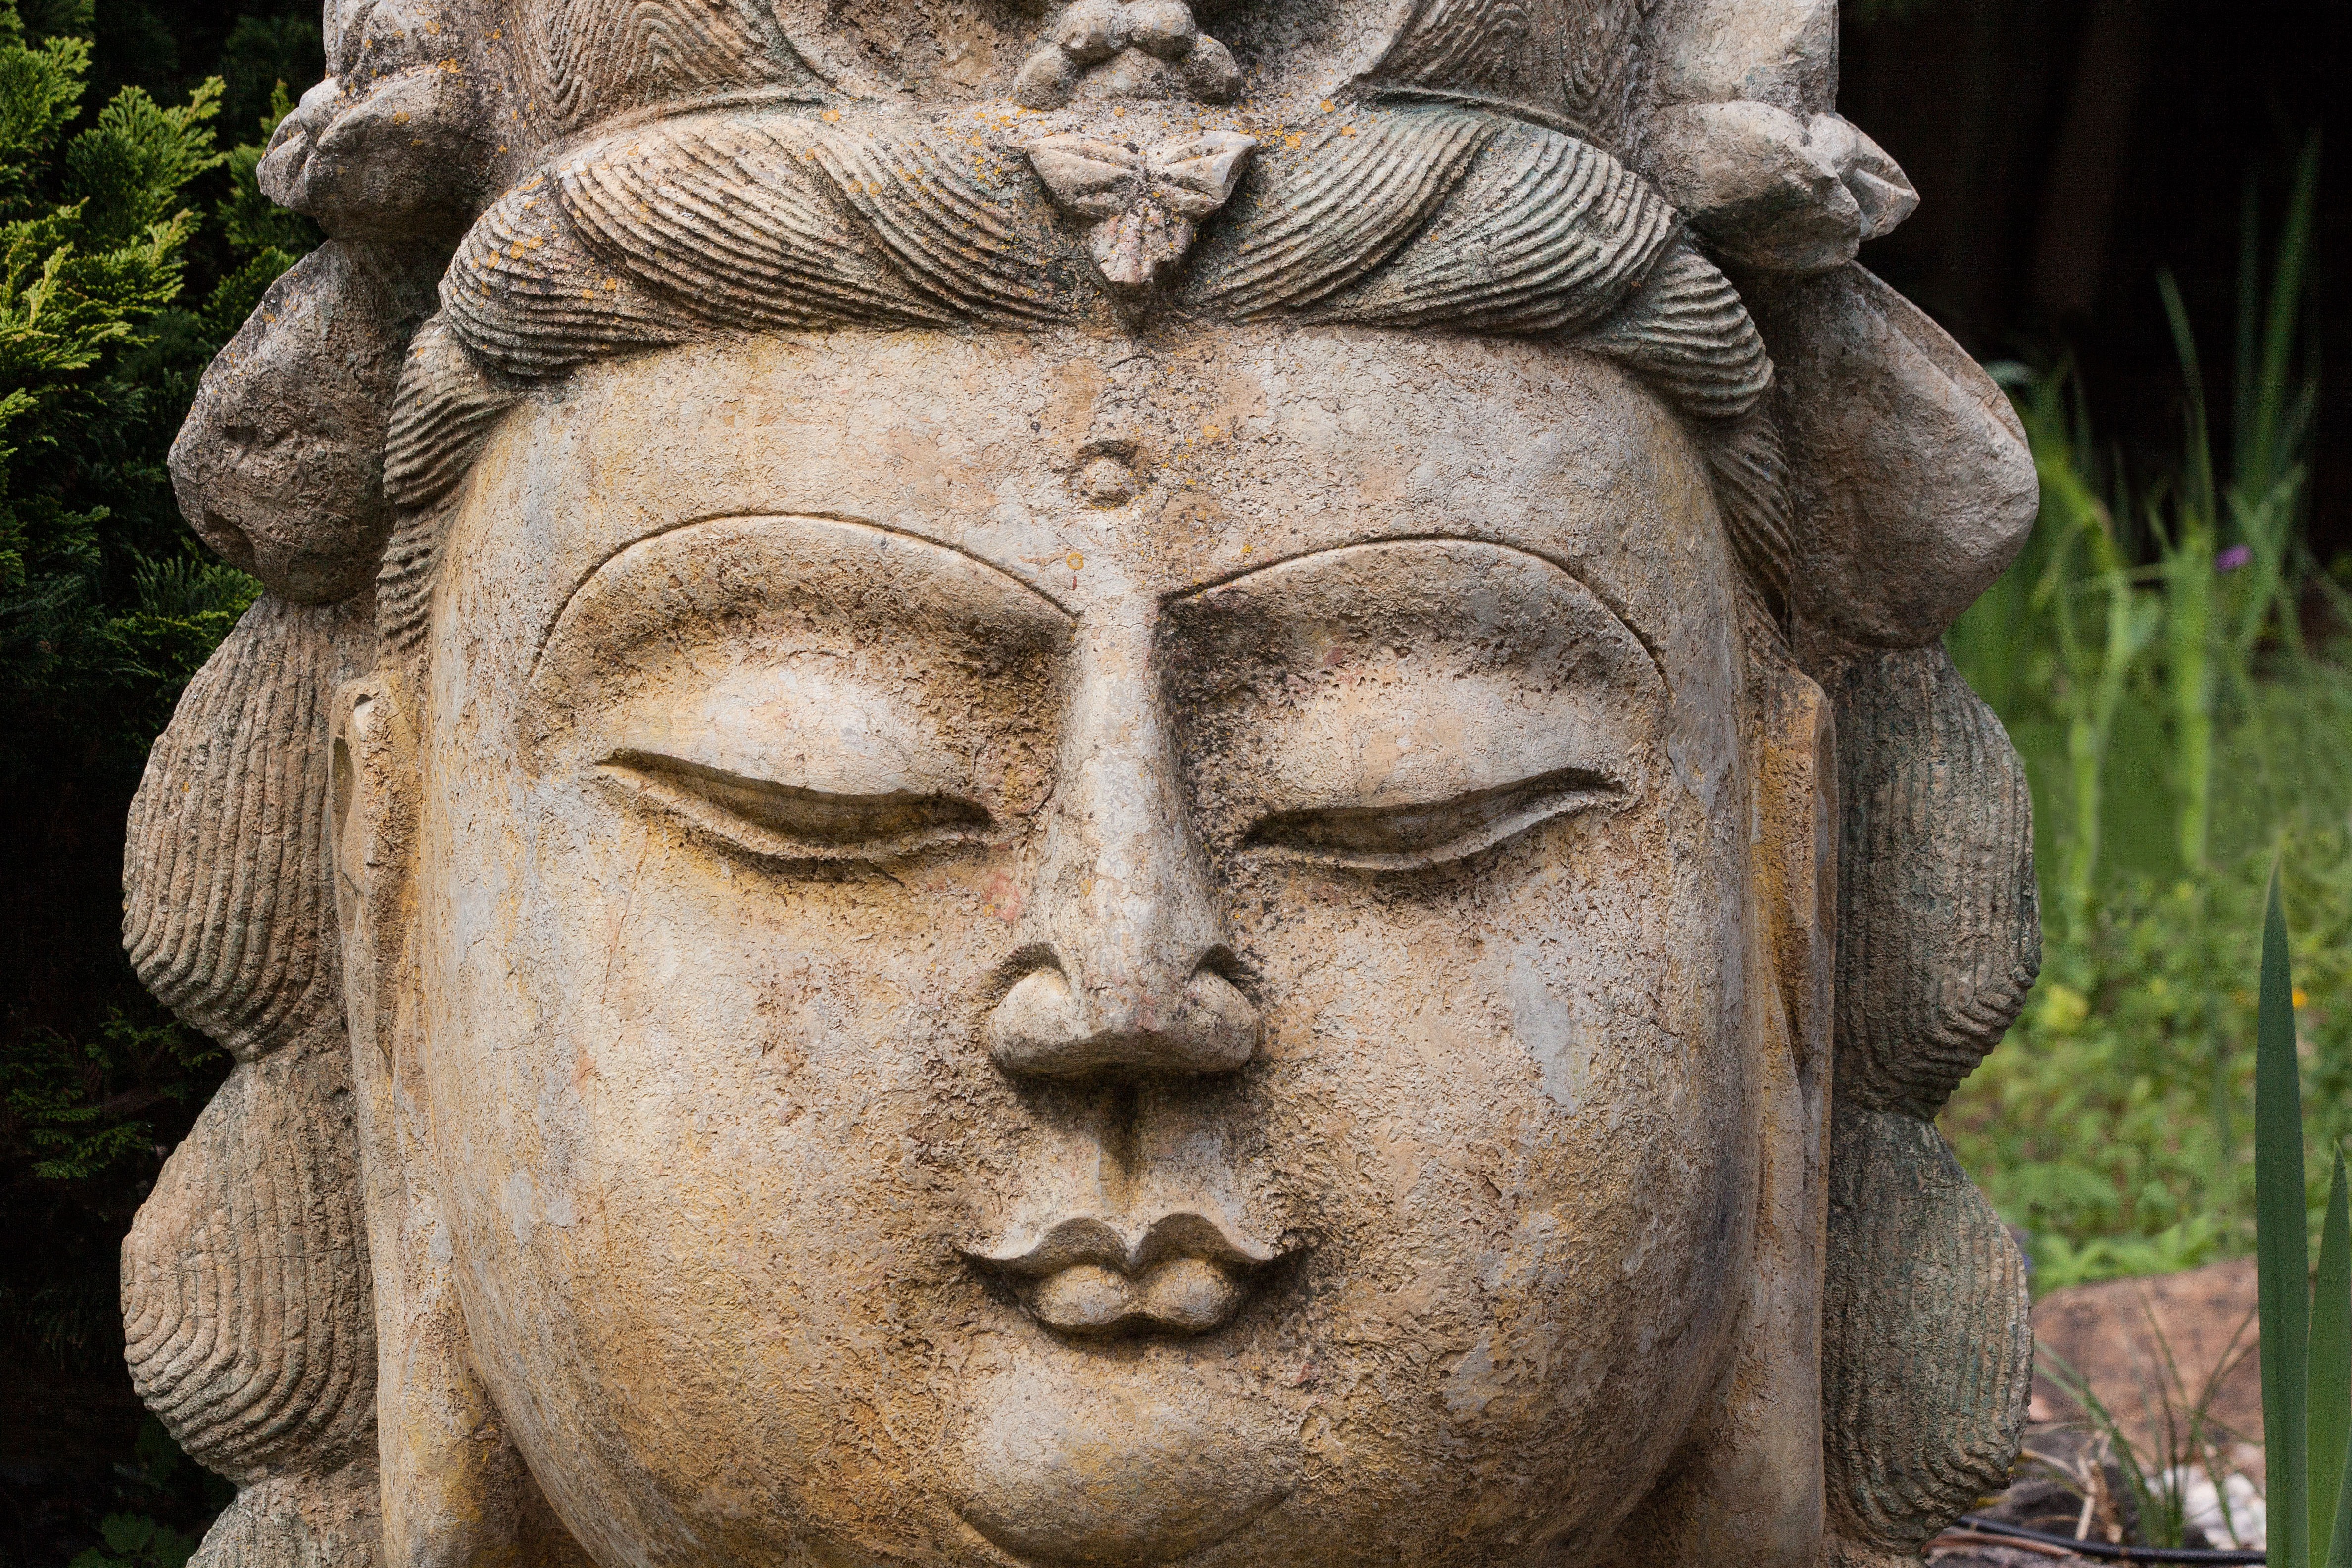
interior, stone, monument, statue, religion, asia, rest, spiritual, sculpture, art, figure, meditation, temple, head, buddha, deity, carving, unique, guanyin, harmony, spirituality, steinmetz, third eye, stone carving, gautama buddha, ancient history, siddhartha gautama